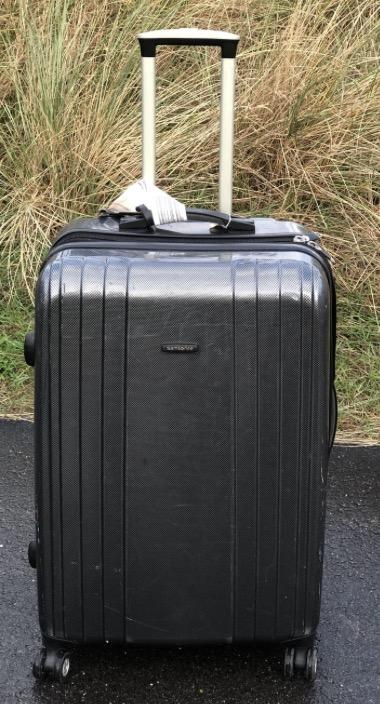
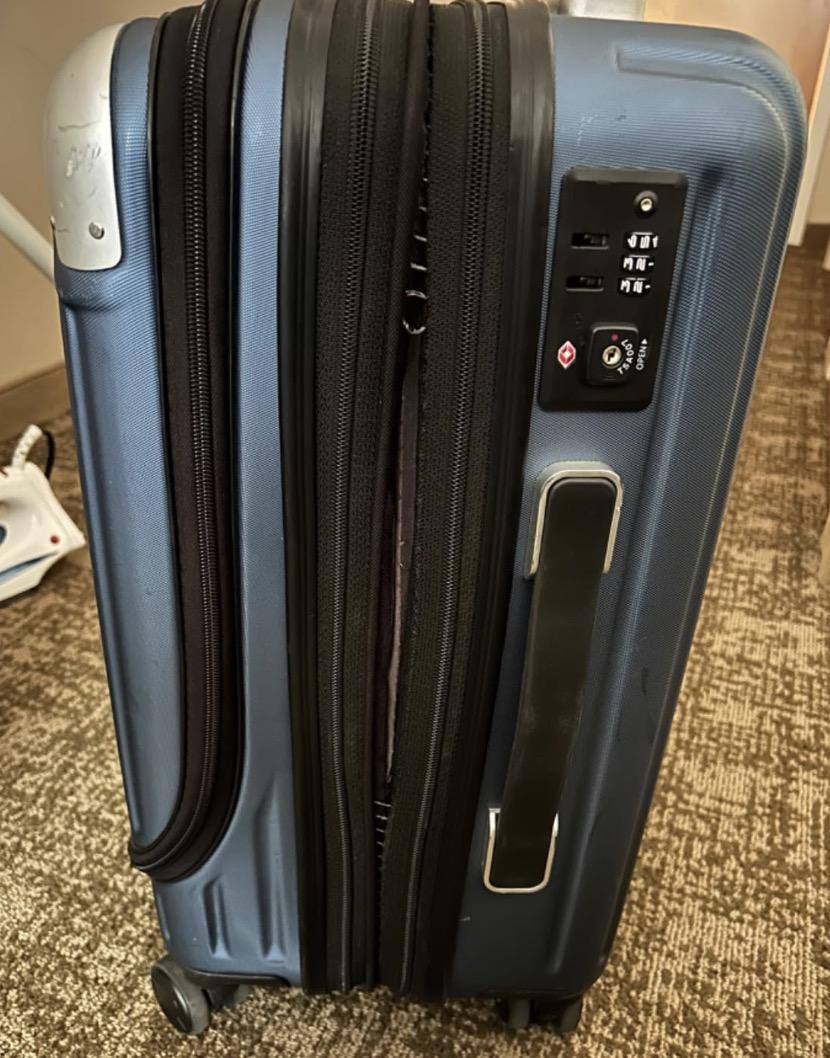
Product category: items_tea
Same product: no